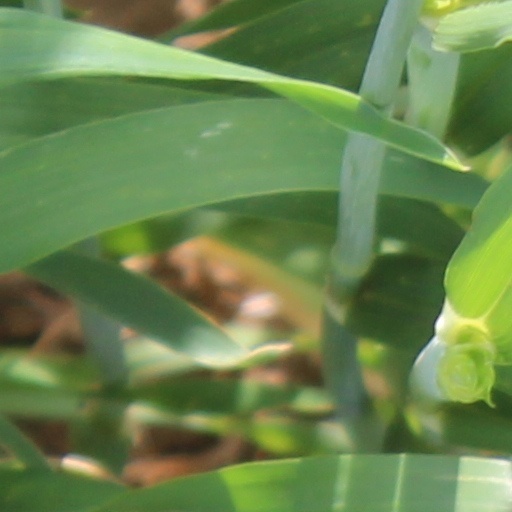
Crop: wheat